Boeing 767

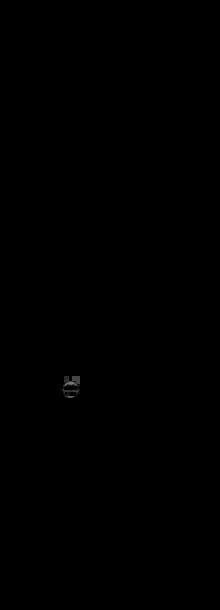
Boeing 767

A commercial freighter version of the Boeing with wings from the -300 series and an updated flightdeck was first flown on December 29, 2014. A military tanker variant of the Boeing 767-2C is developed for the USAF as the KC-46. Boeing is building two aircraft as commercial freighters which will be used to obtain Federal Aviation Administration certification, a further two Boeing 767-2Cs will be modified as military tankers. , Boeing does not have customers for the freighter.